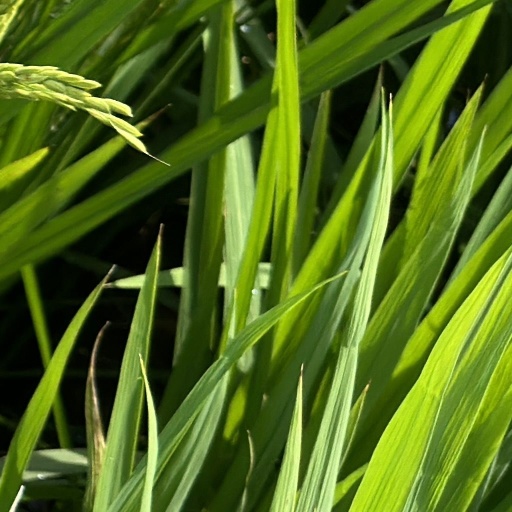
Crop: rice